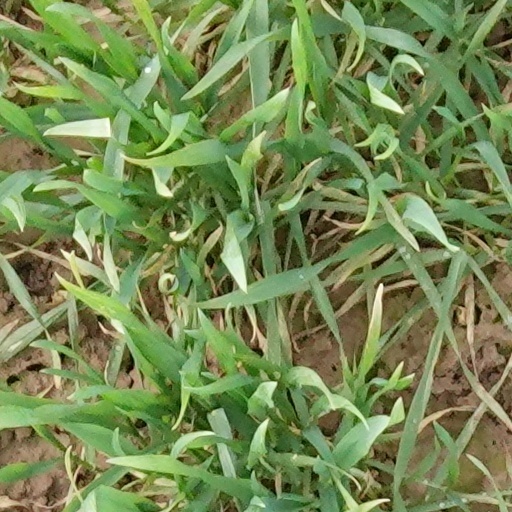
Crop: wheat